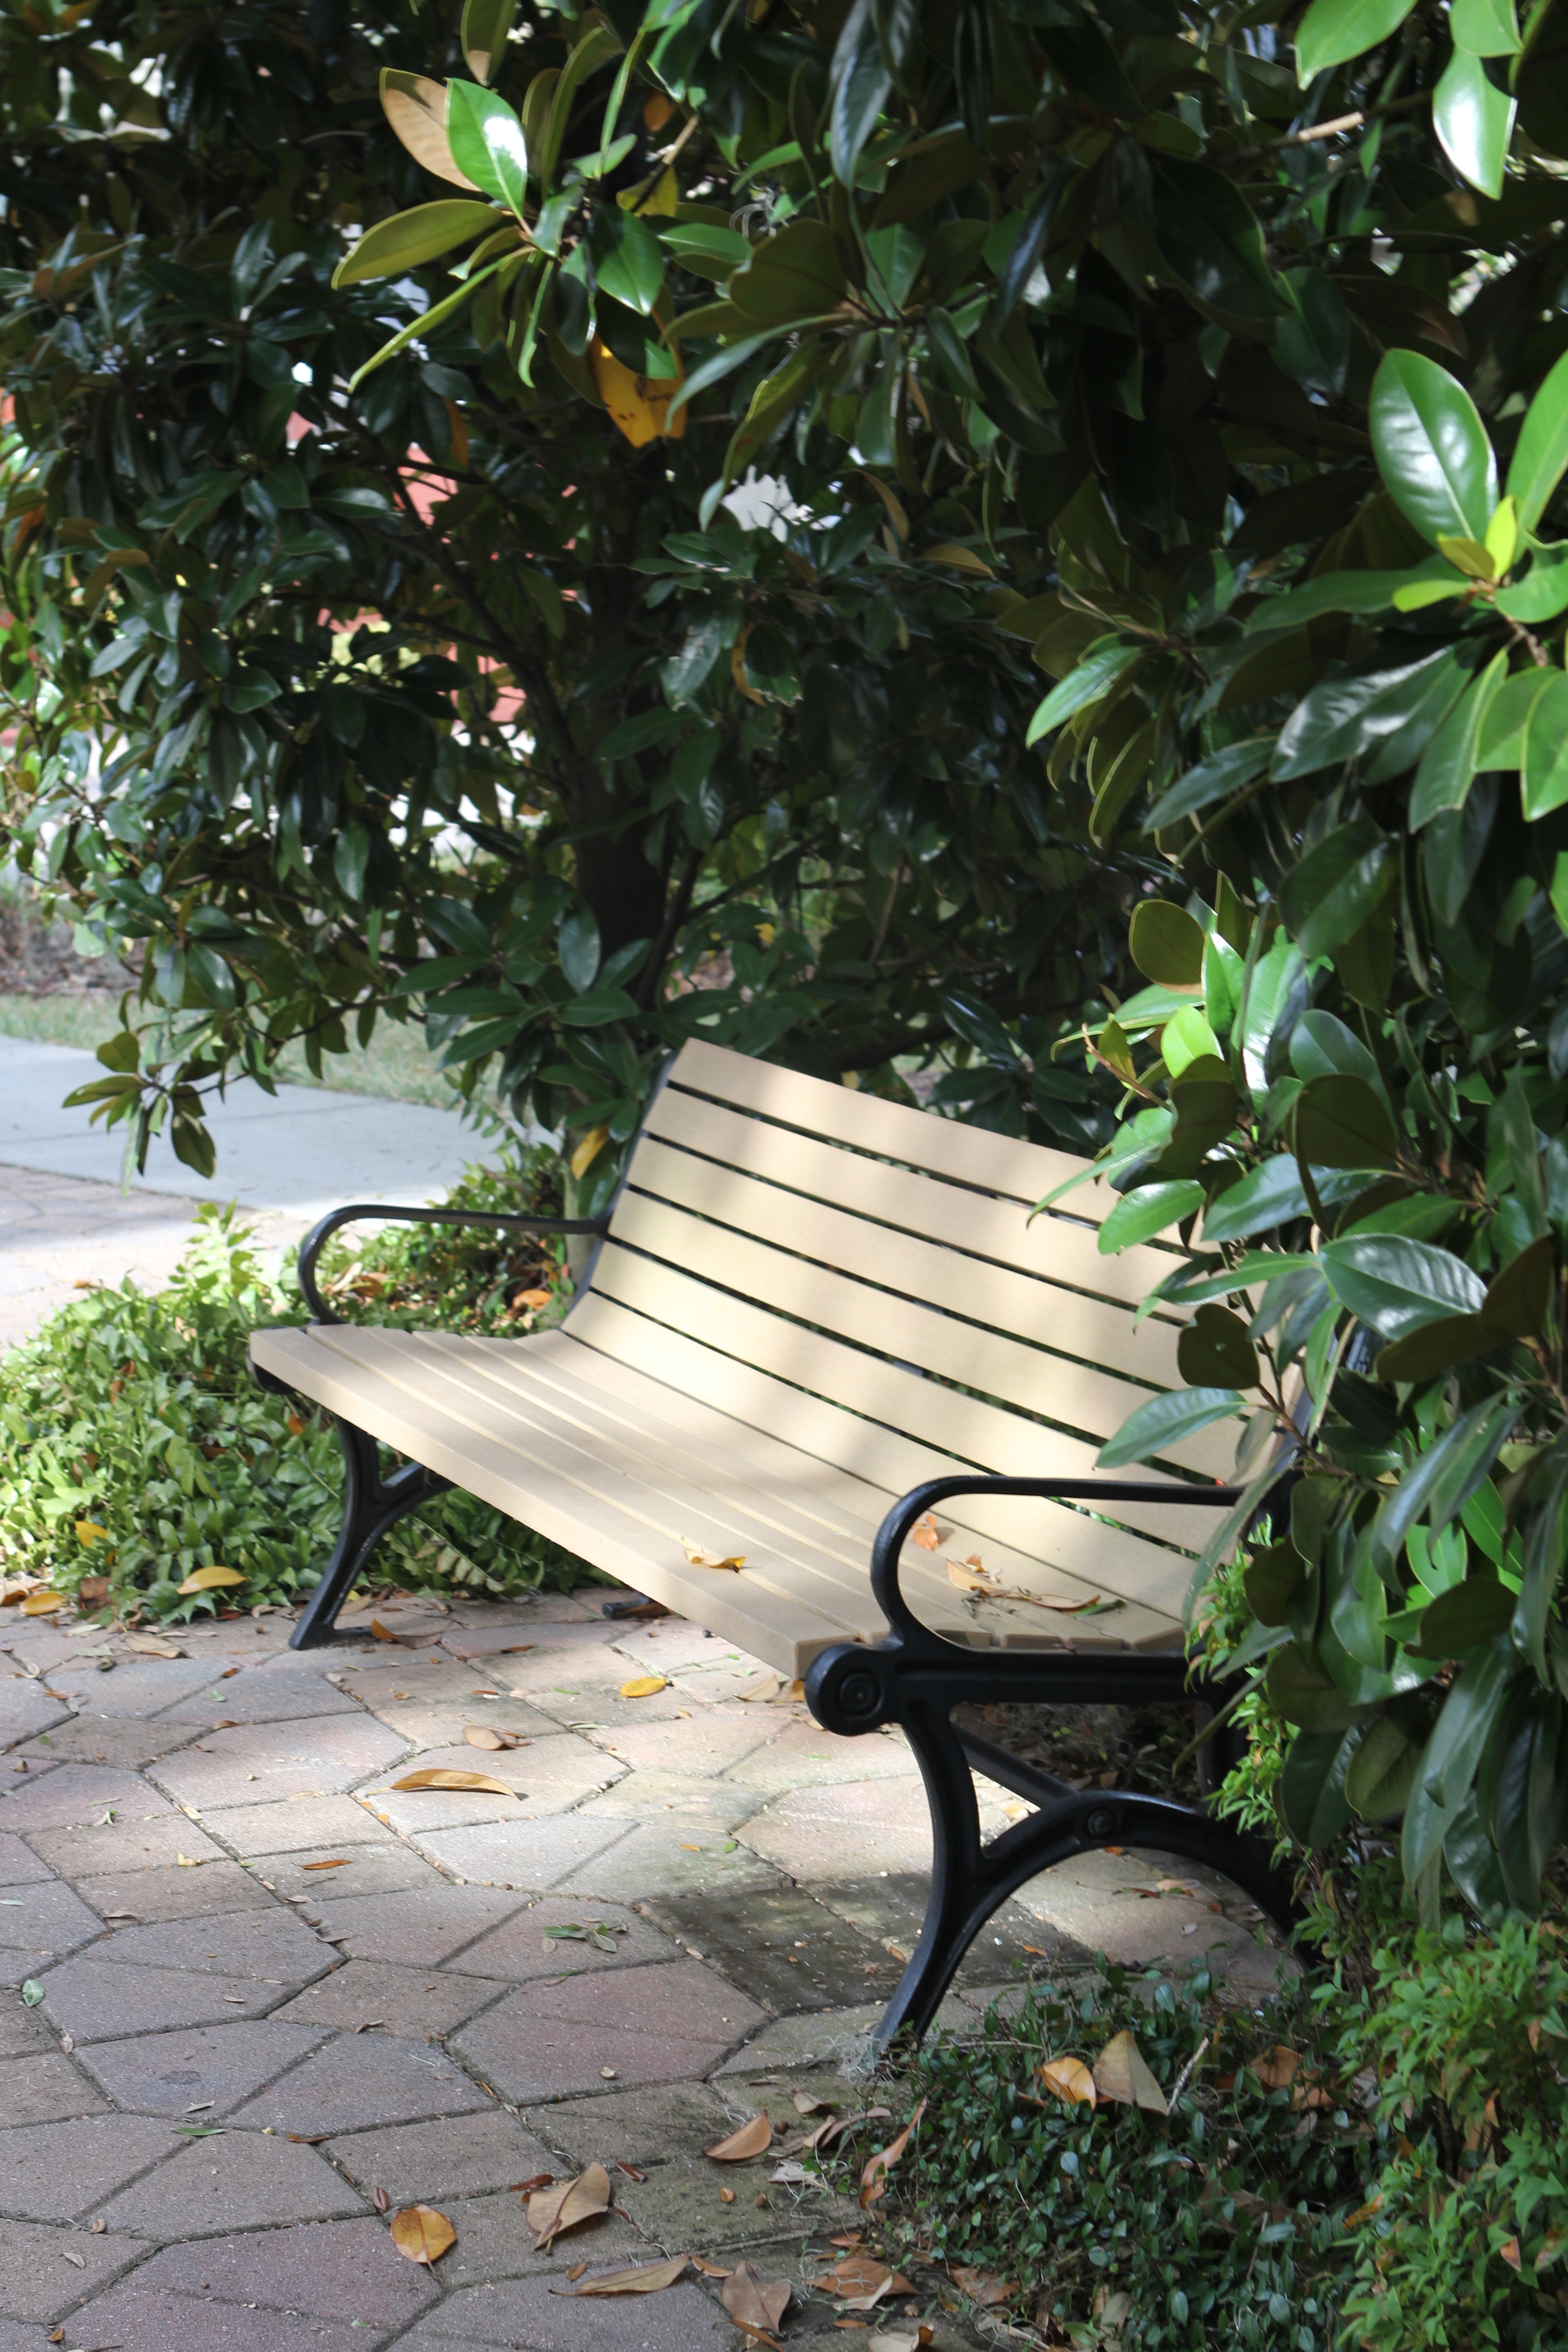
tree, branch, bench, lawn, sunlight, leaf, flower, green, jungle, tranquil, peaceful, park, backyard, botany, furniture, garden, yard